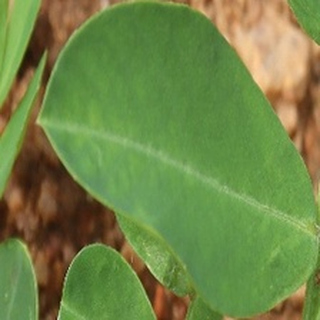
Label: healthy_groundnut